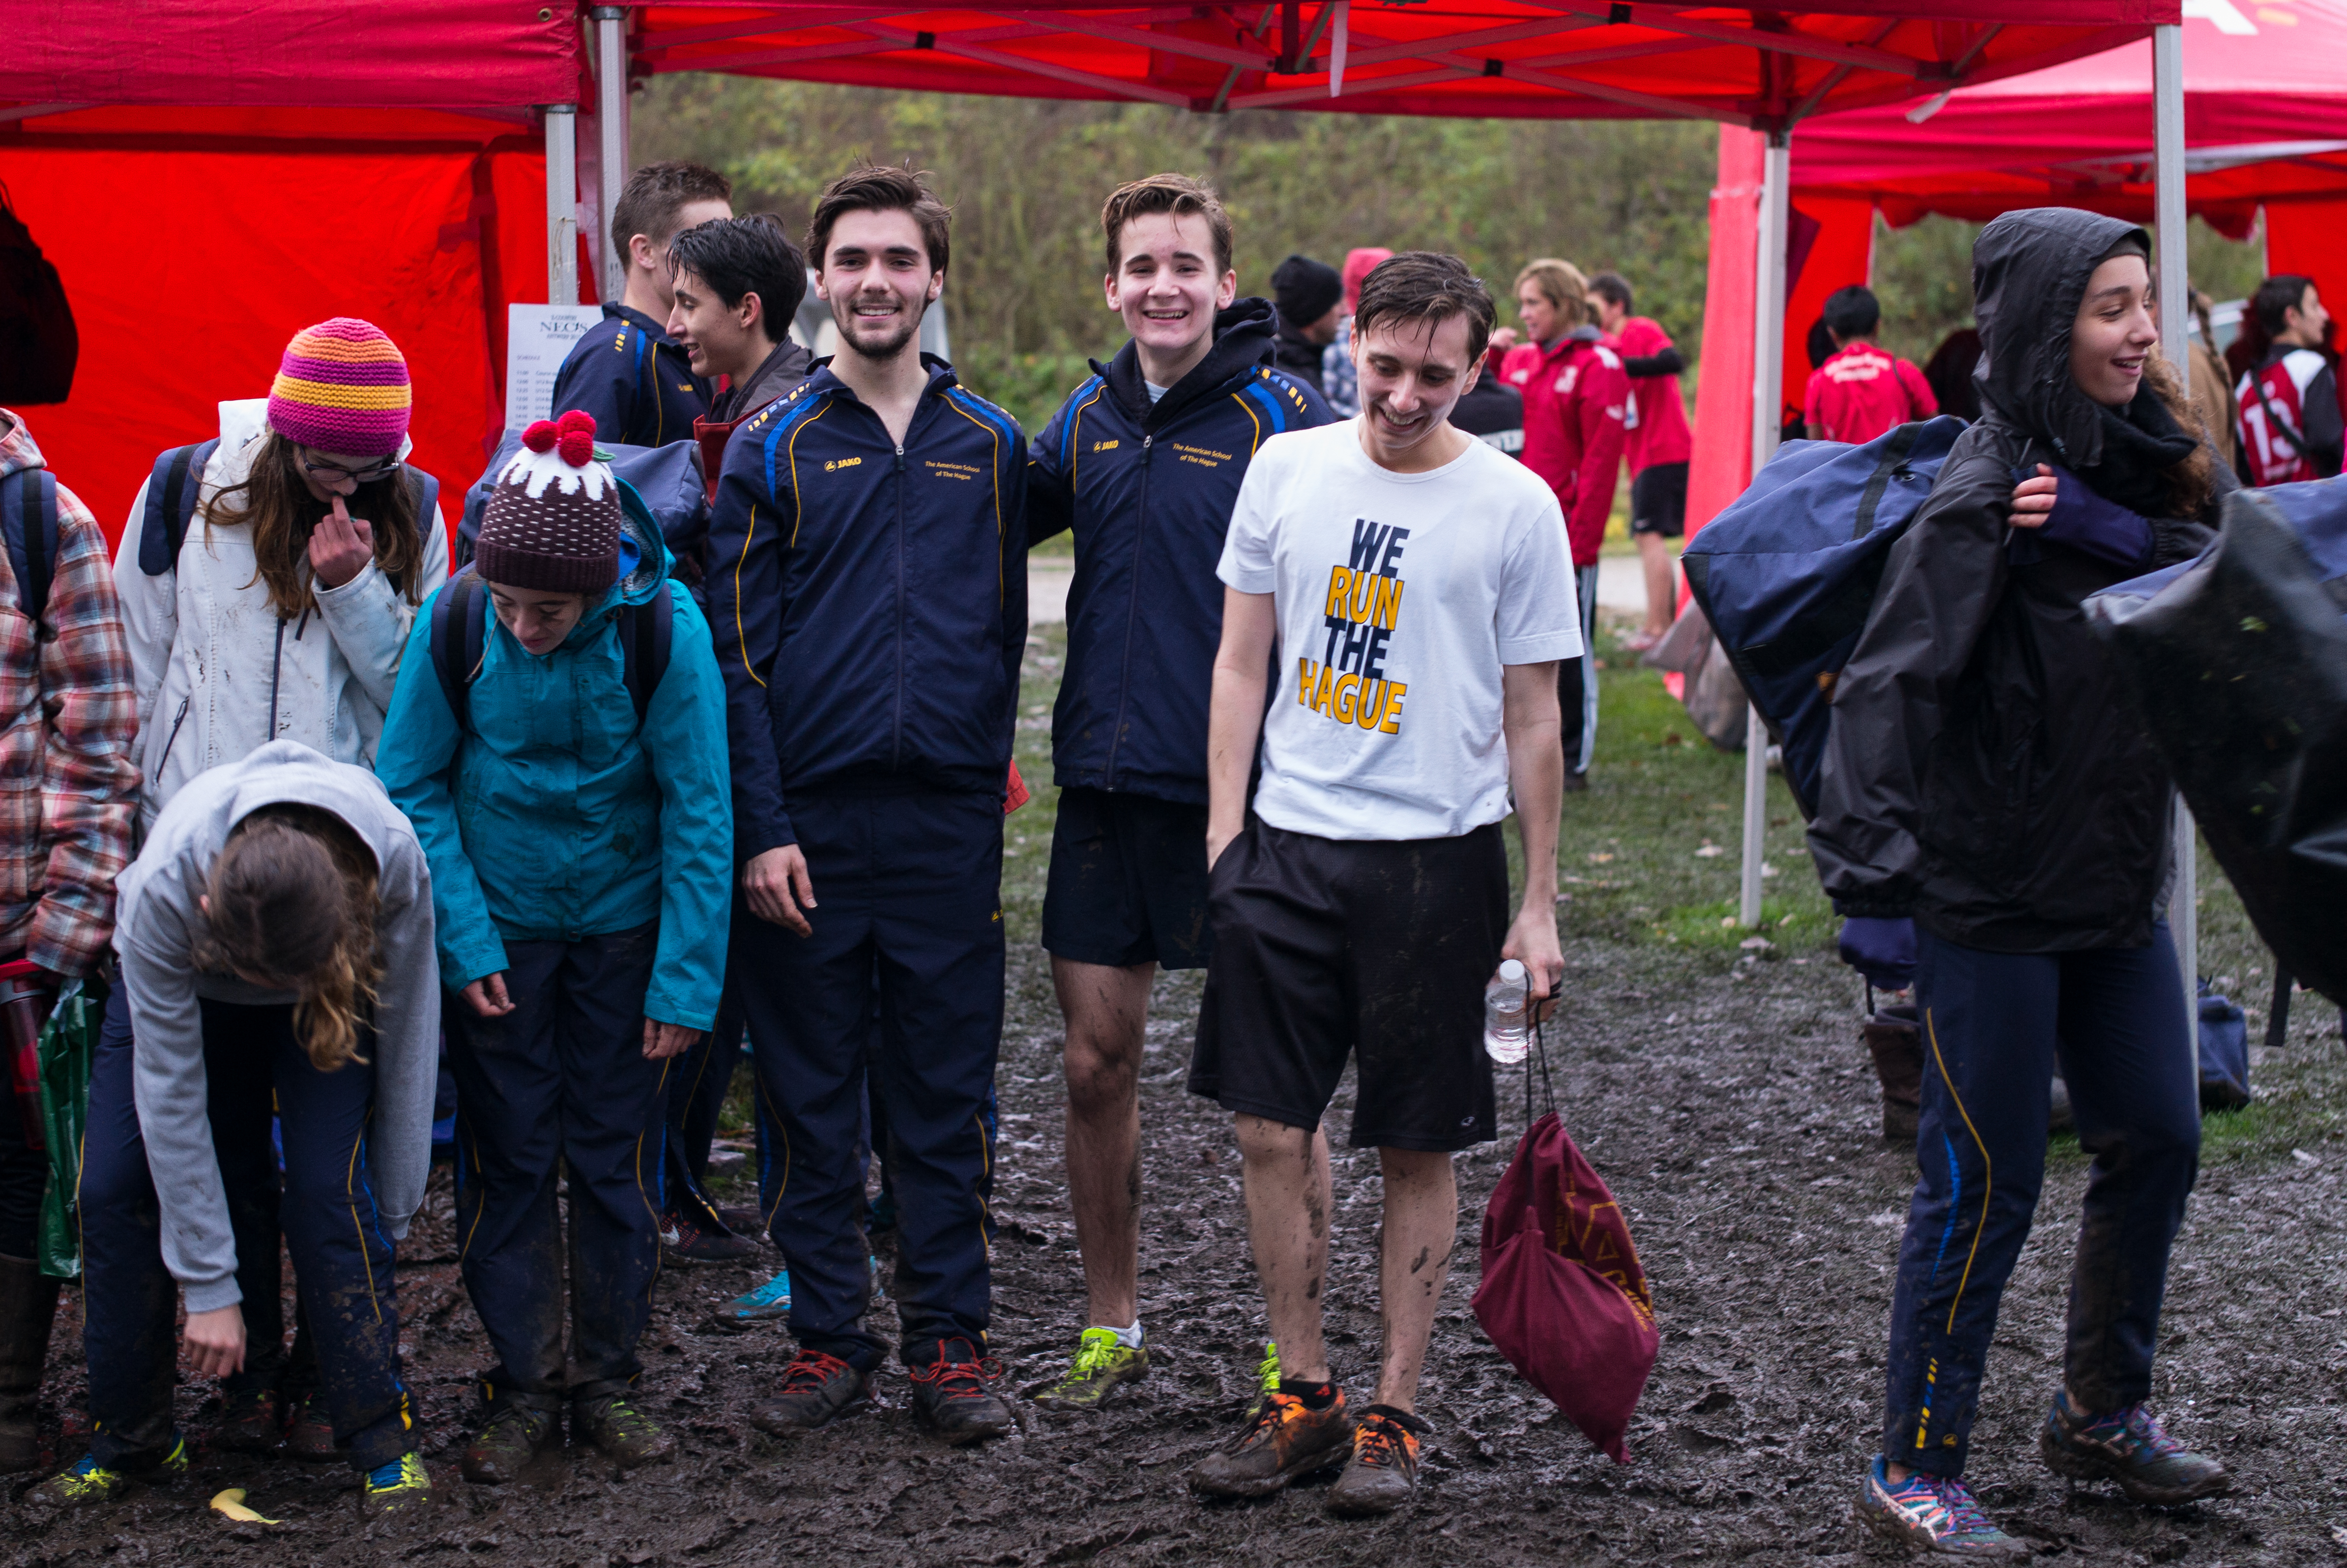
person, running, crowd, race, team, sports, endurance, athletics, physical exercise, human action, endurance sports, duathlon